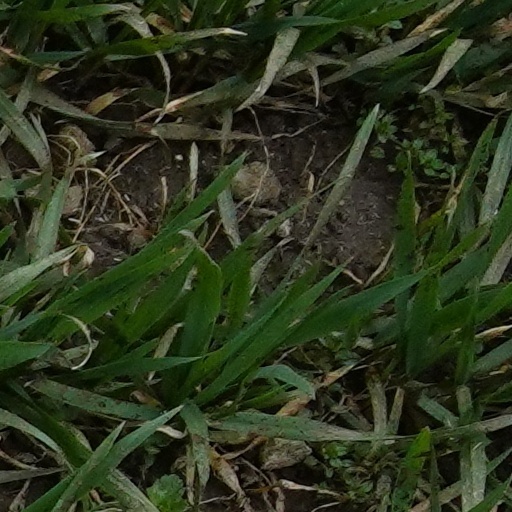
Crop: wheat